Tempura Kidz

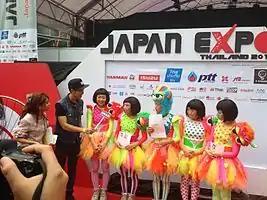

Tempura Kidz (stylized as TEMPURA KIDZ) was a Japanese pop dance and vocal group formed by four girls and one boy managed by and signed with the Sony Music Japan label. They started their career as back-up dancers for Kyary Pamyu Pamyu, and have toured with her since late 2011. Their songs are produced by Ram Rider. The group debuted on November 13, 2012 with the music video for their first song "Cider Cider", which was produced by Ram Rider. In January 2013, they released their first digital single "Strobe", used as ending theme song for the anime "Chō Soku Henkei Gyrozetter". Two months later, on March 6, Tempura Kidz made their physical debut with the release of their first single "One Step" produced by . On March 26, 2018, member Nanaho graduated from Tempura Kidz. Tempura Kidz continued to perform as a four-person group until the graduation of Yu-ka, P→★ and Ao in March 2021.